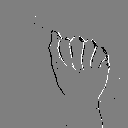
ASL letter: a